Trumpism

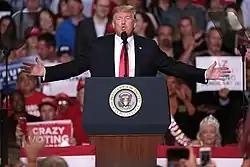
Trump at a Make America Great Again rally in Arizona, 2018

Critical theory scholar Douglas Kellner compares the elaborate staging of Leni Riefenstahl's "Triumph of the Will" with that used in Trump rallies using the example of the preparation of photo op sequences and aggressive hyping of huge attendance expected for Trump's 2015 primary event in Mobile, Alabama, when the media coverage repeatedly cuts between the Trump jet circling the stadium, the rising excitement of rapturous admirers below, the motorcade and the final triumphal entrance of the individual Kellner claims is being presented as the "political savior to help them out with their problems and address their grievances".